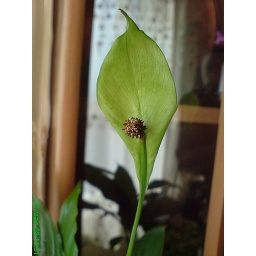
flower in plant pot